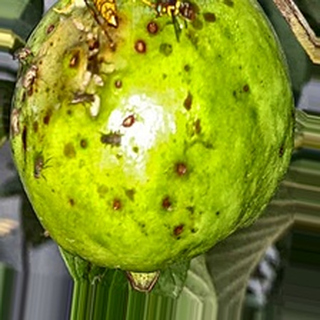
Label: guava_fruit_fly